Signal passed at danger

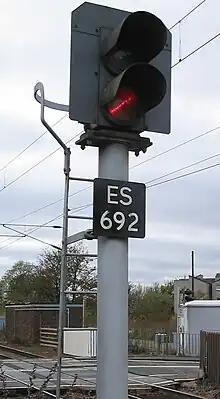
Two-aspect signal at danger (stop) in the United Kingdom

A signal passed at danger (SPAD) is an event on a railway where a train passes a stop signal without authority. This is also known as running a red, in the United States as a stop signal overrun (SSO) and in Canada as passing a stop signal. SPAD is defined by Directive 2014/88/EU as any occasion when any part of a train proceeds beyond its authorised movement. Unauthorised movement means to pass: